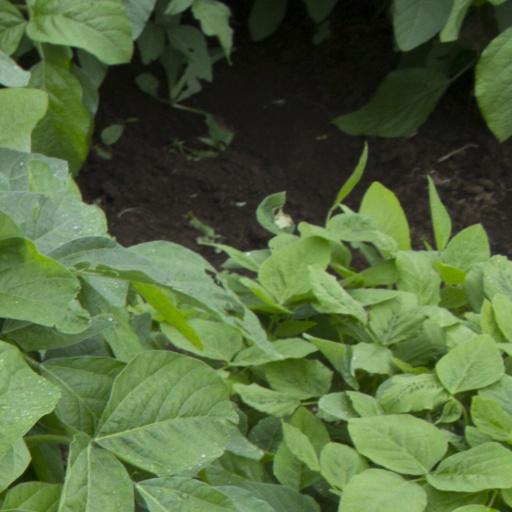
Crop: soybean